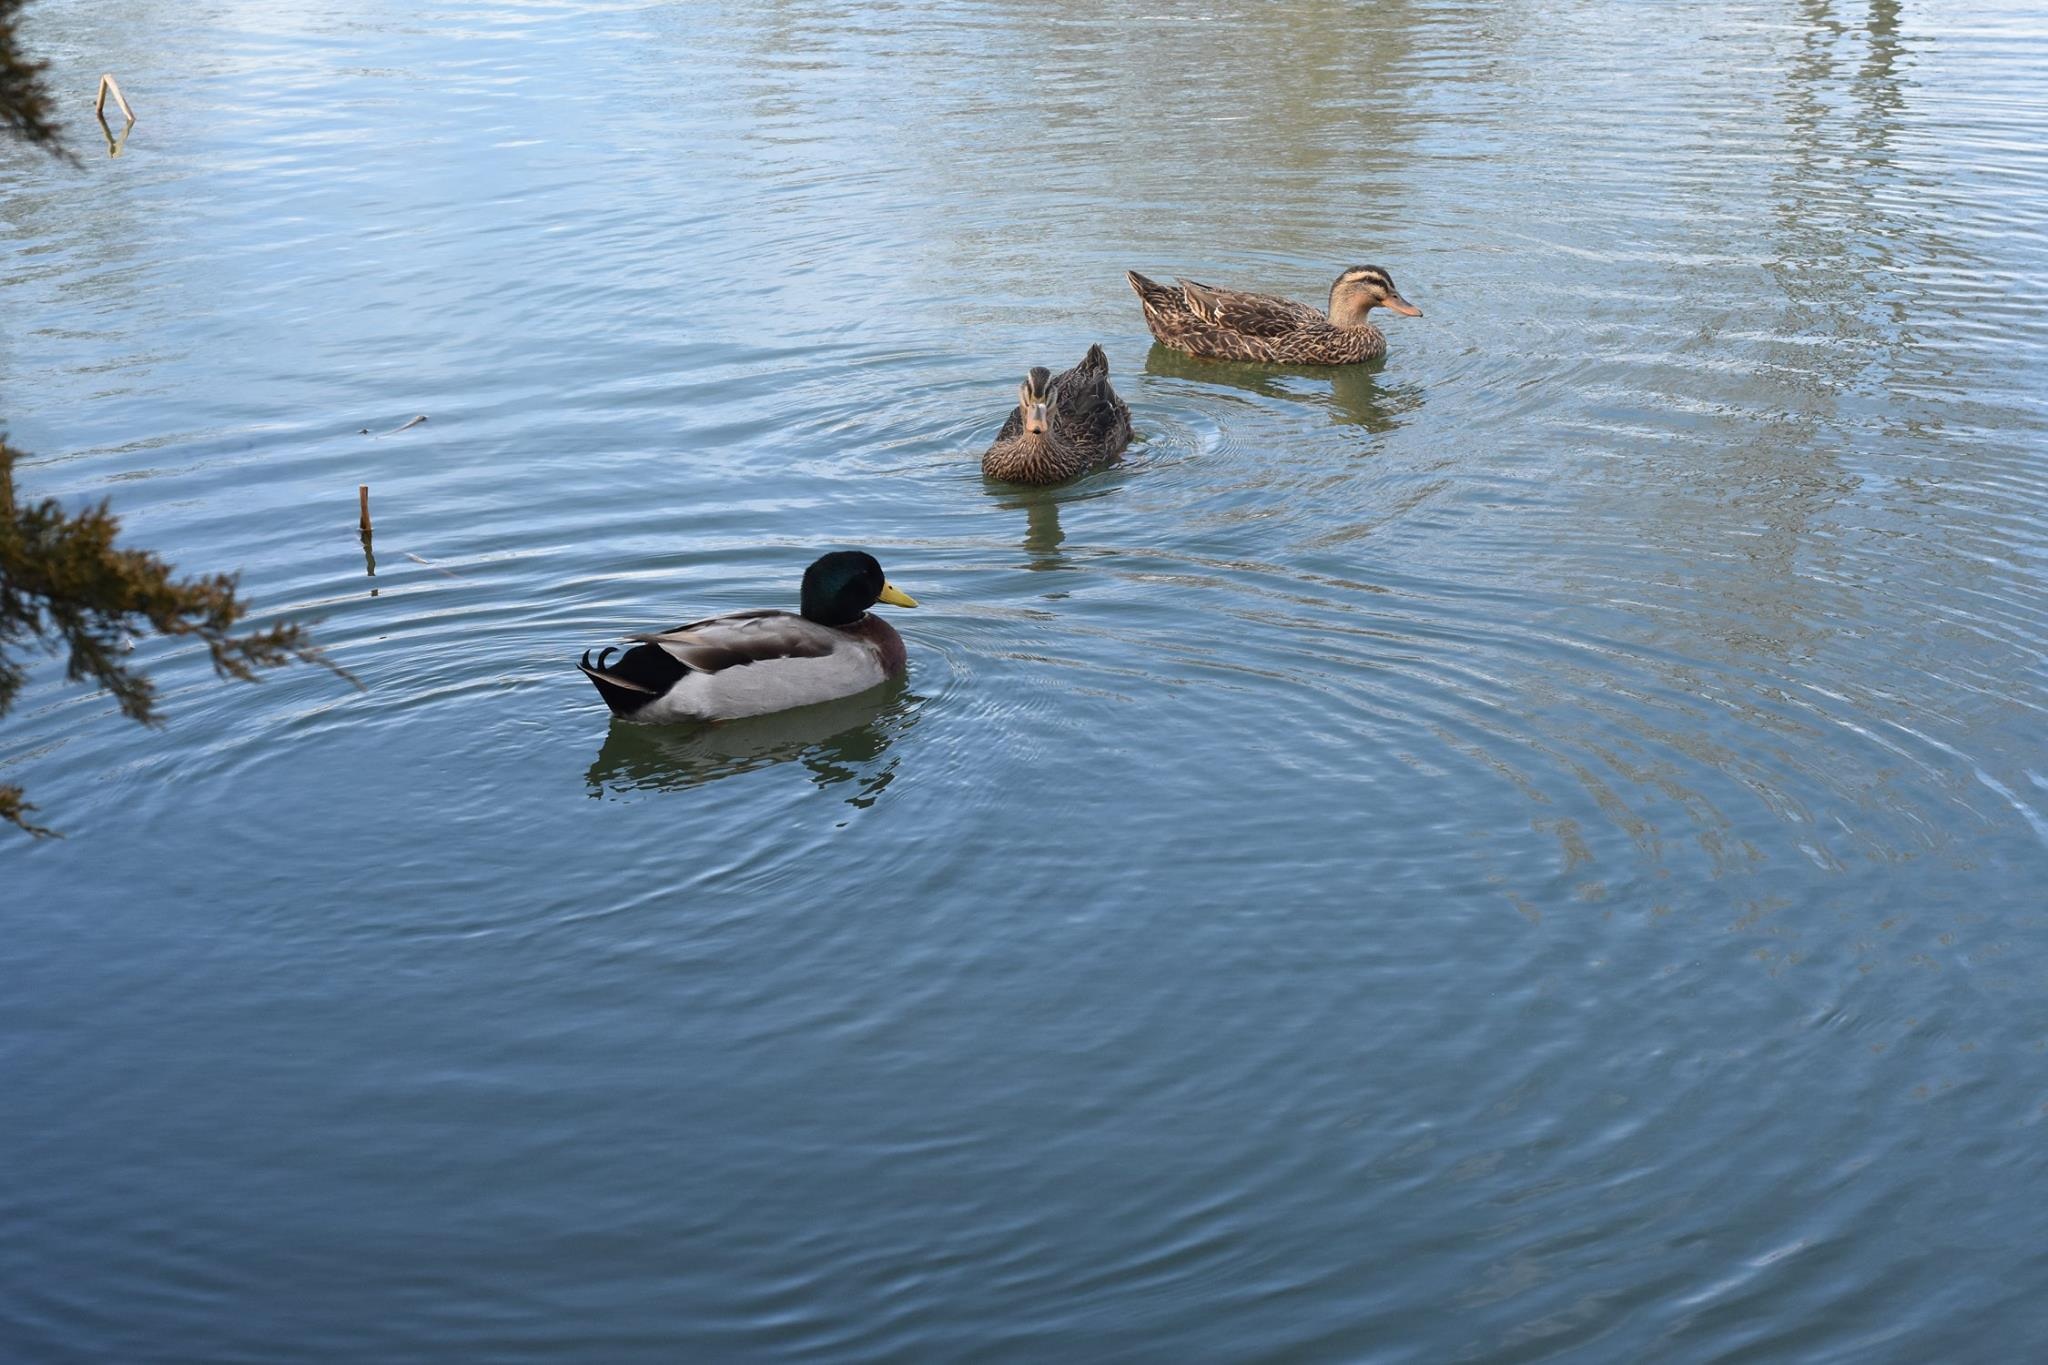
water, nature, bird, wing, lake, animal, river, pond, wildlife, wild, swim, beak, flight, feather, fauna, ecology, outdoors, birds, duck, seasonal, vertebrate, ducks, waterfowl, water bird, mallard, wild animals, ducks geese and swans, seaduck